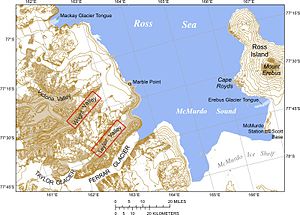
McMurdosundet
McMurdosundet mellem Victoria Land og Ross Island på Antarktis.
McMurdosundet er et cirka 60 km bredt og 148 km langt sund mellem Ross Island og Victoria Land i Antarktis. Mod syd grænser sundet op mod Rossbarrieren og har derfor mere karakter af en bugt. McMurdosundet blev opdaget i 1841 af James Clark Ross under dennes sydpolsekspedition.